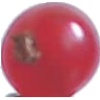
Label: redcurrant